Women's cinema

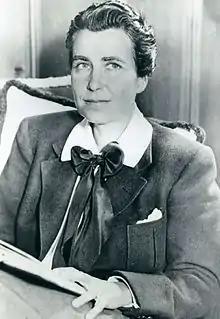

Dorothy Arzner was one of the very few women in executive positions to be successful from 1920s until 1940s Hollywood. From 1927 until 1943, Arzner was the only woman director working in Hollywood.